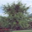
Label: maple_tree